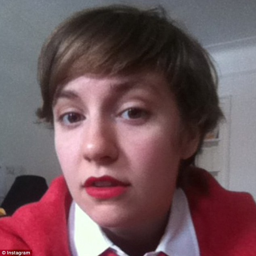
new look : actor cut her hair into a short crop yesterday